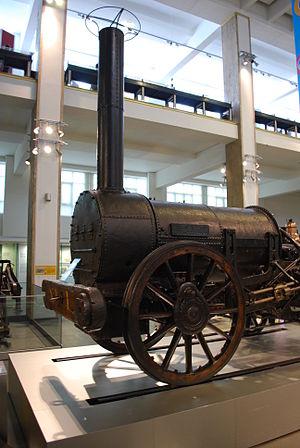
La locomotive de la Fusée de George Stephenson au Science Museum de Londres.